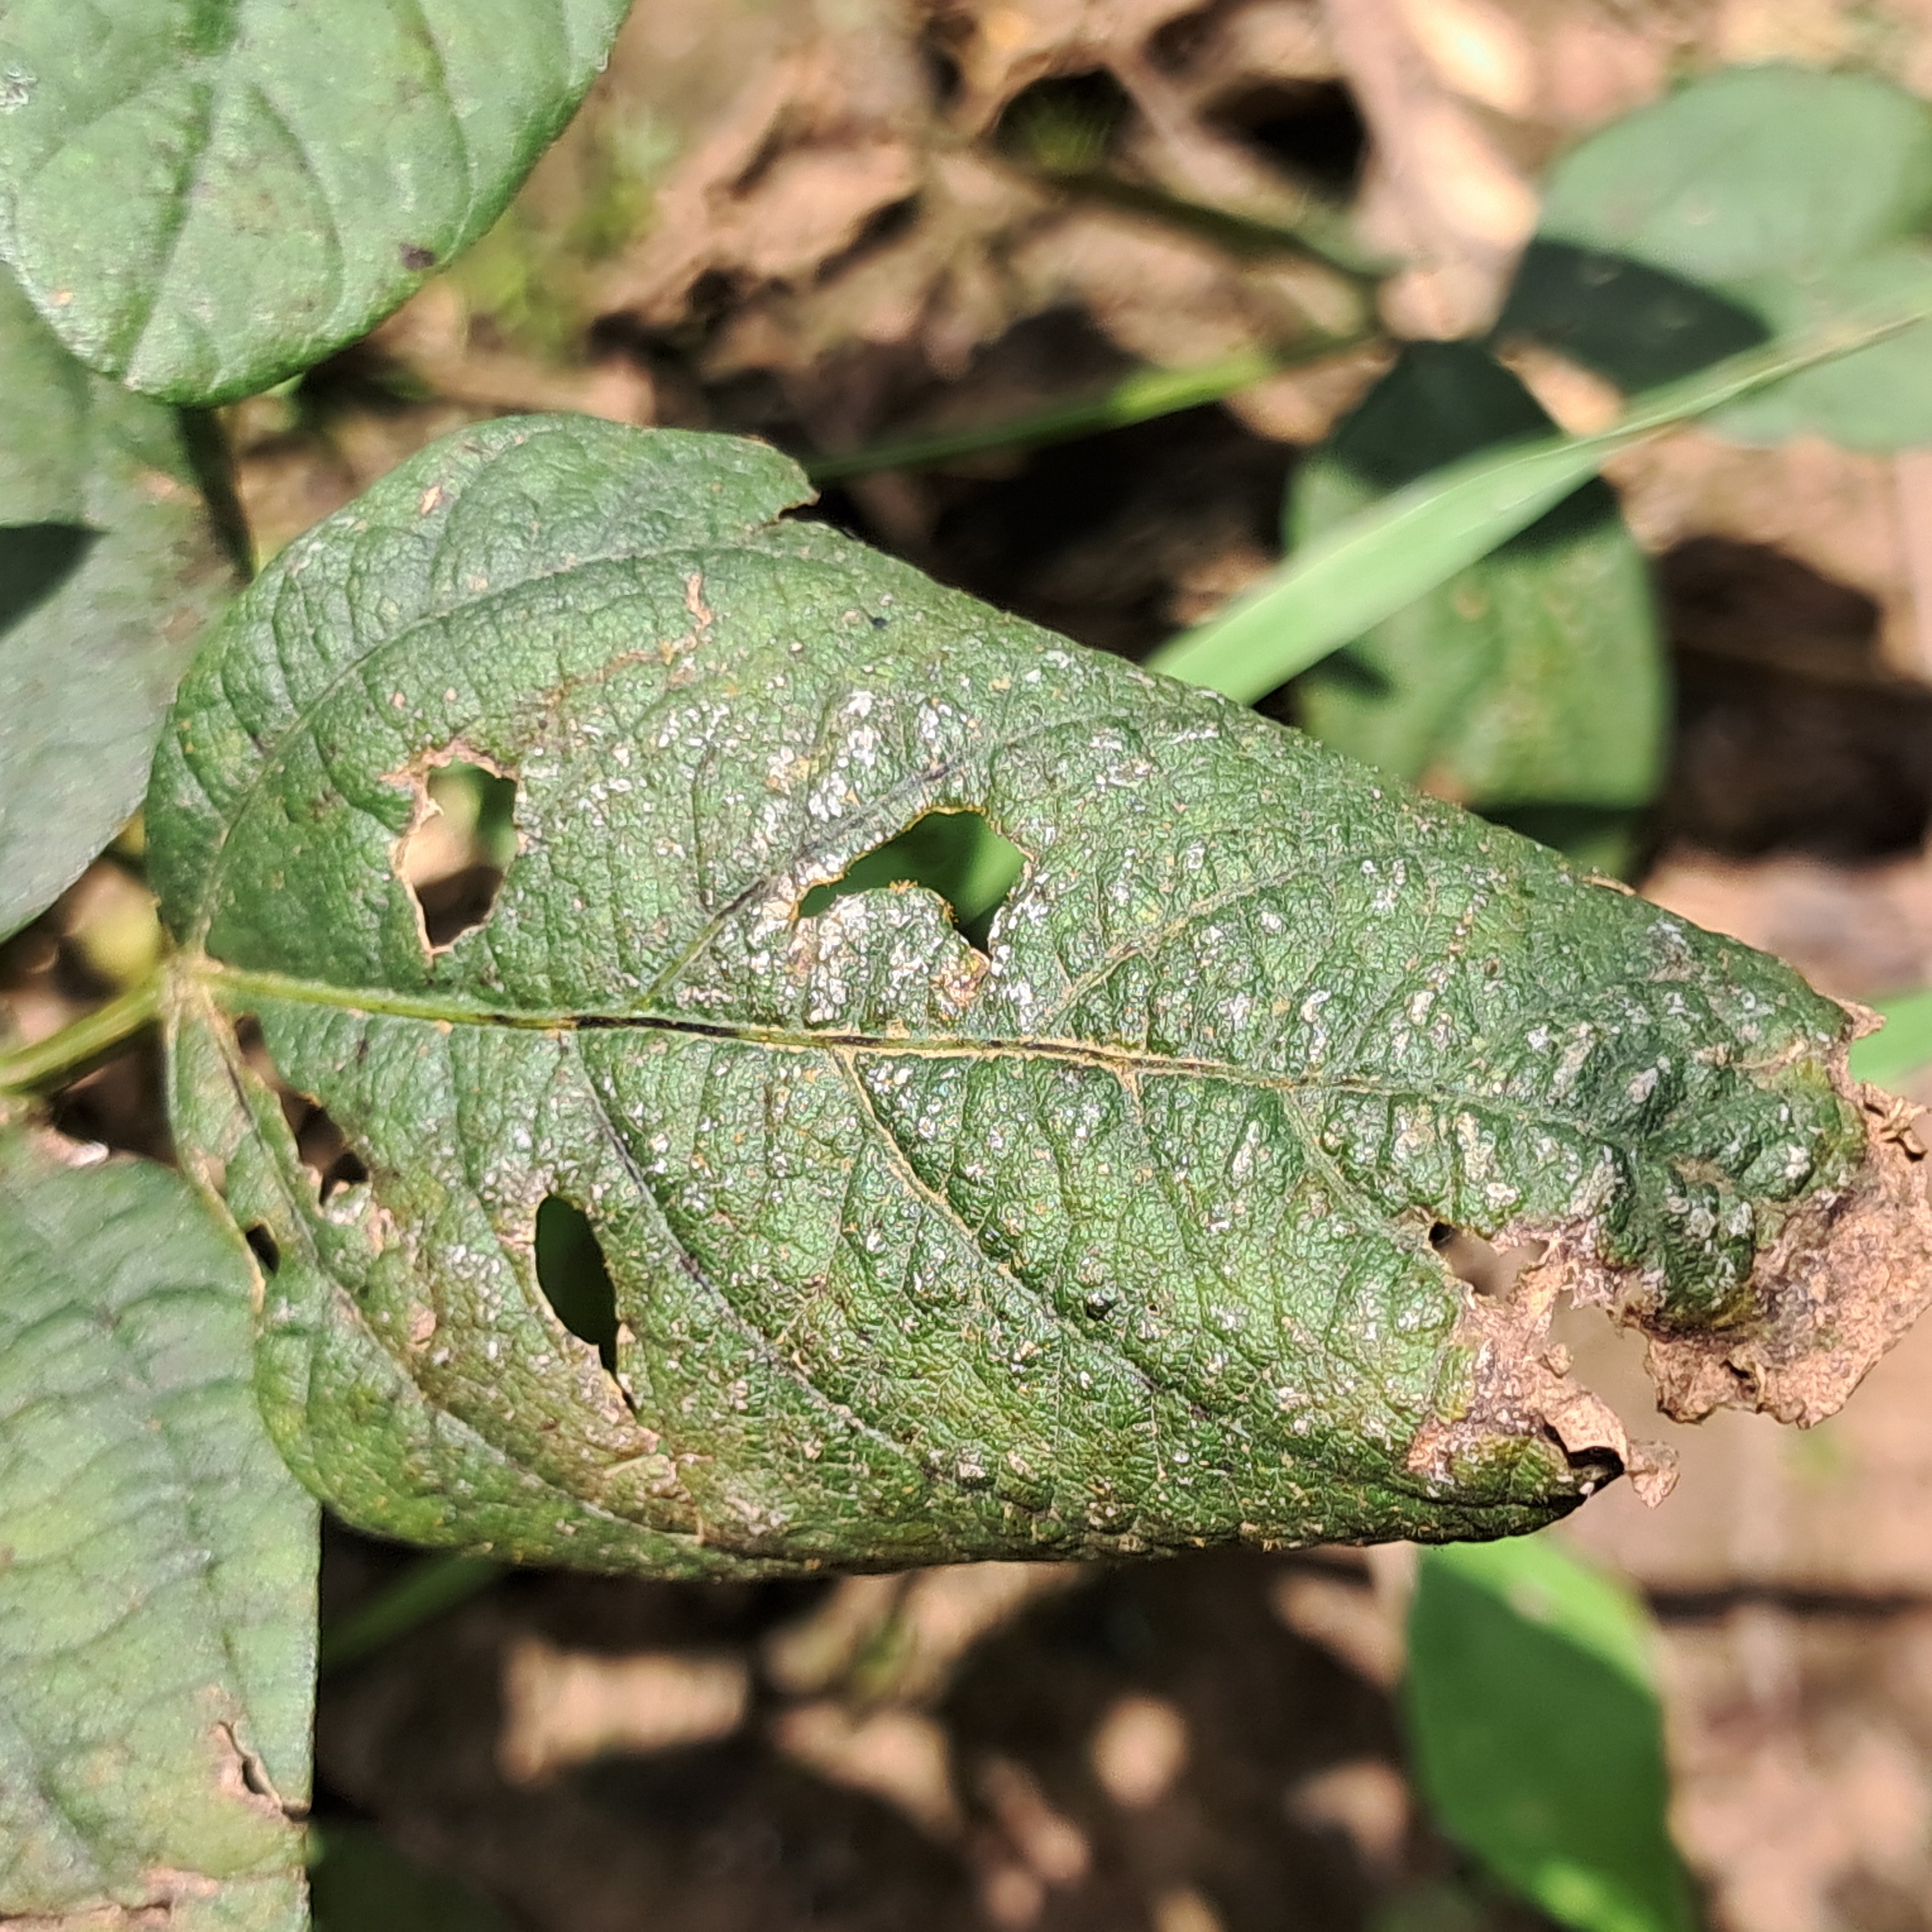
Label: Mosaic